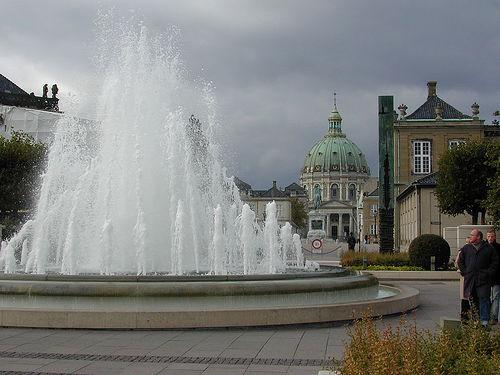
Weather: cloudy or overcast